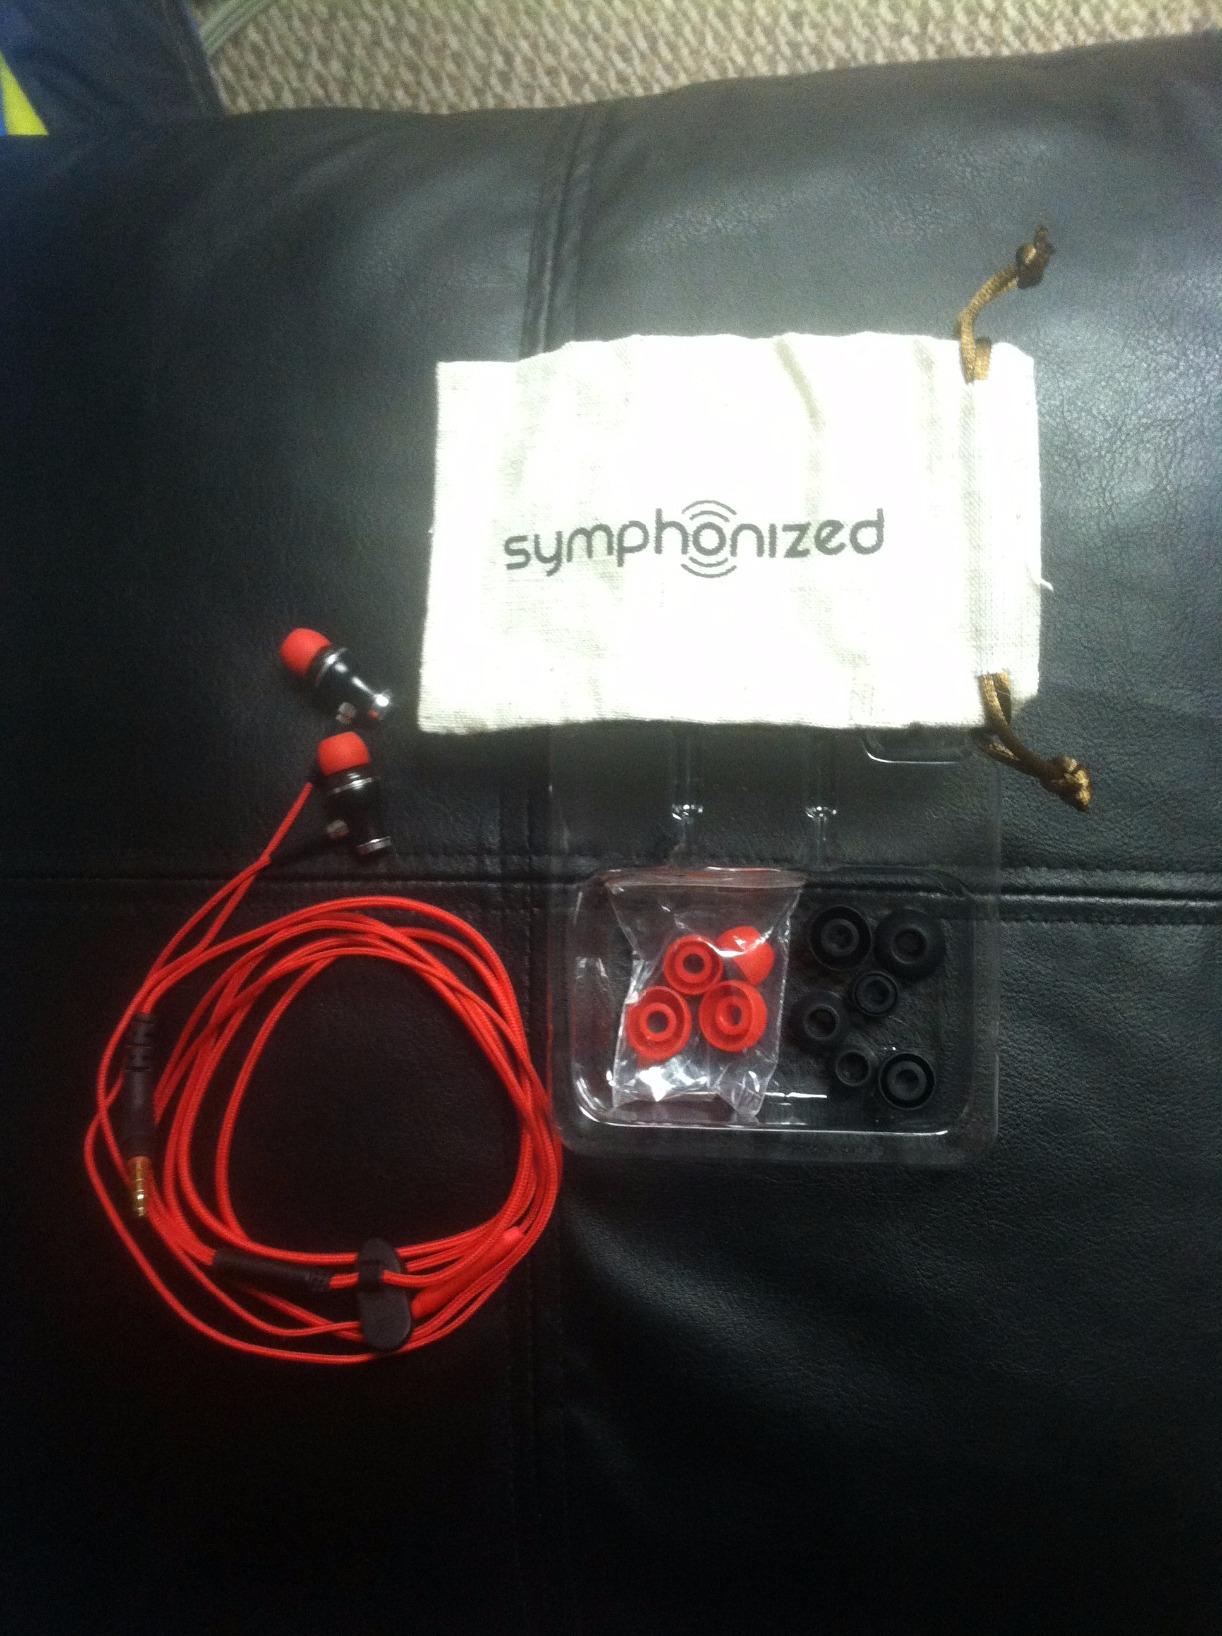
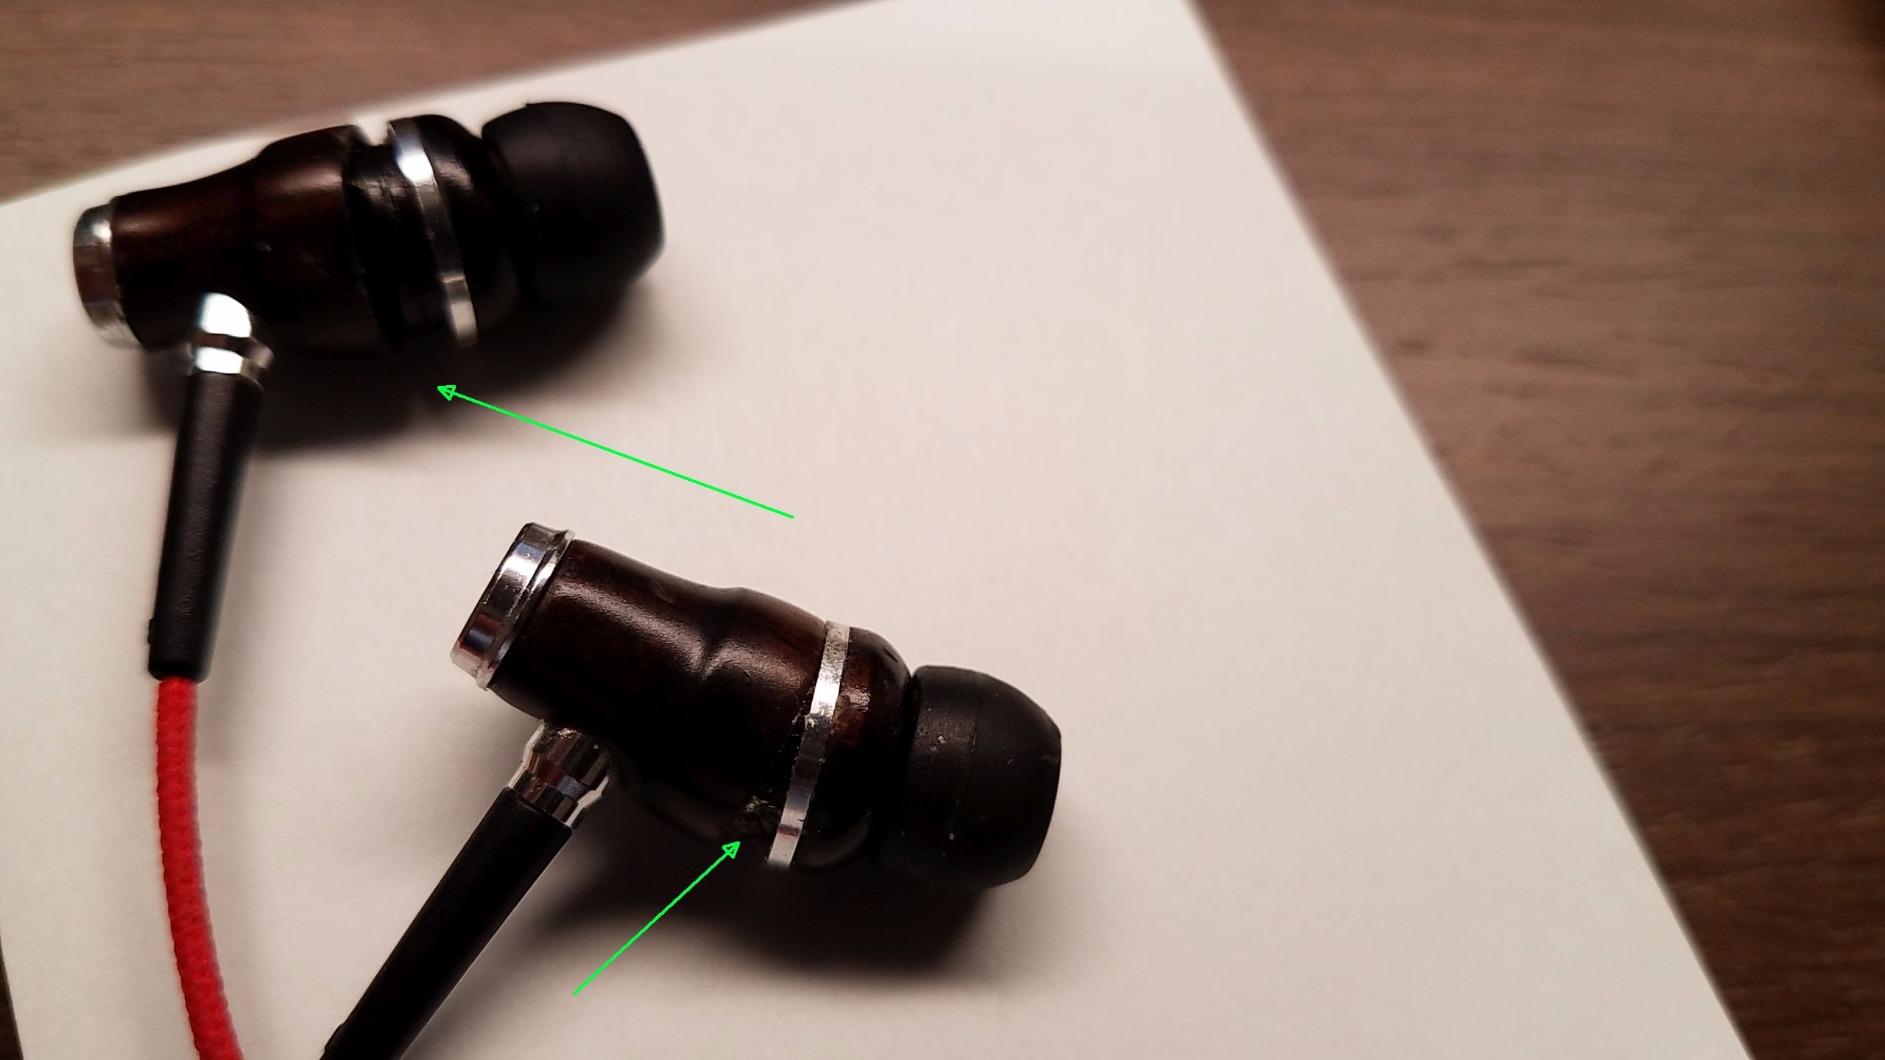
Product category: headphones
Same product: yes